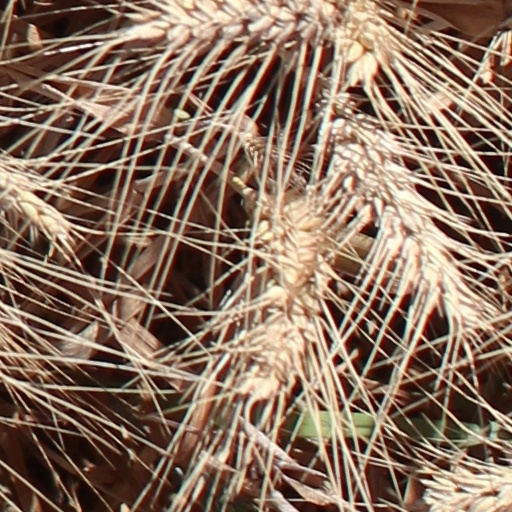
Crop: wheat